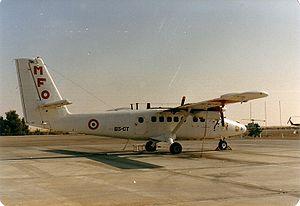
La FMO, en anglais : MFO, Multinational Force and Observers est une organisation indépendante, entrée en activité le 25 avril 1982 et mise en place par les traité de paix de Camp David et Traité de Washington du 26 mars 1979, ainsi que par le protocole du 3 août 1981 entre les deux pays.